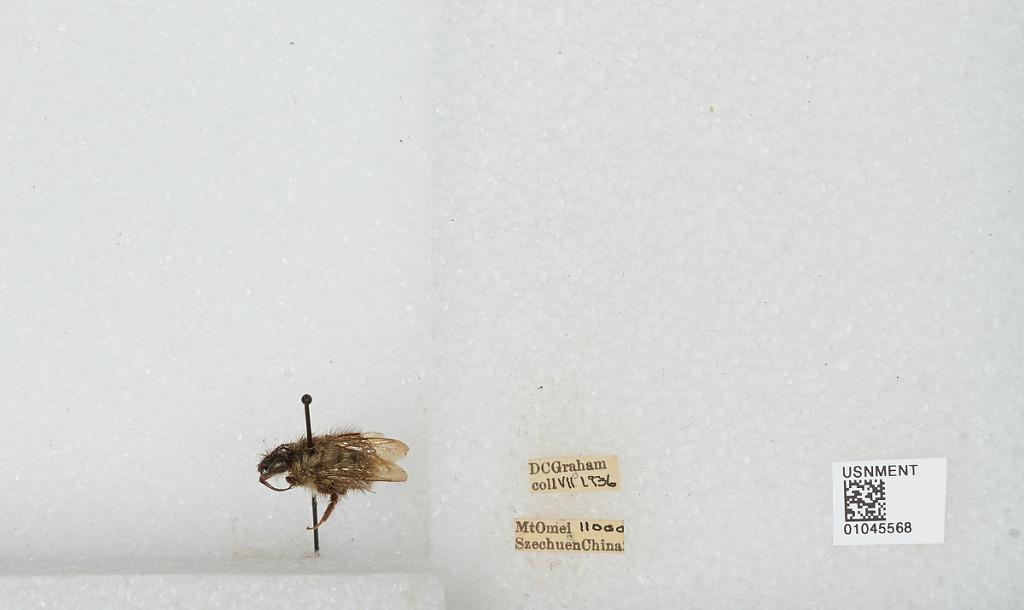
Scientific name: Bombus sp.
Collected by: D. Graham
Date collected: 1936-7-
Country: China
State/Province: Sichuan
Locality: Mount Emei